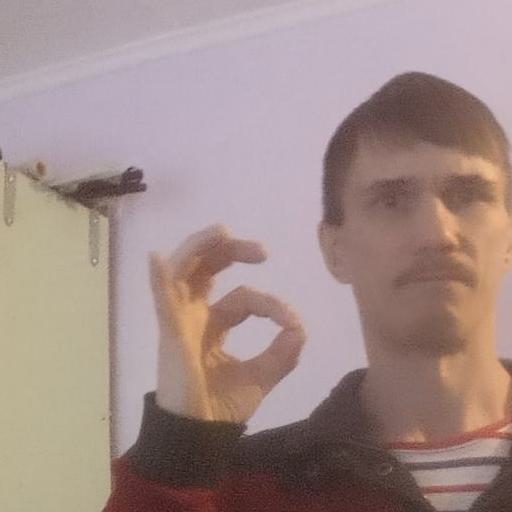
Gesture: ok